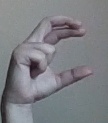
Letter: thal